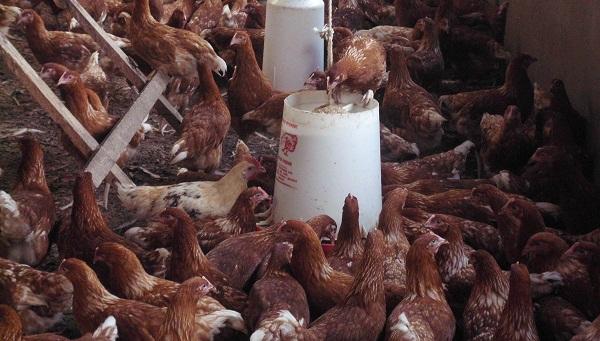
Banda la kuku wengi waliokusanyika kwa wingi kuzunguka chombo cha chakula kilichoweka katikati ya eneo la kufugia, kuku hao wakijishughulisha kwa bidii katika kula, huku mazingira ya banda ikiwa ya kisasa ikiashiria hali ya ufugaji wa kuku wa kiwango kikubwa.